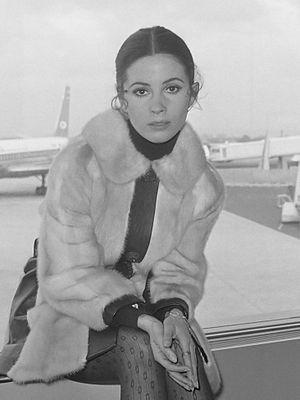
Barbara Parkins est une actrice canadienne, née le 22 mai 1942 à Vancouver.